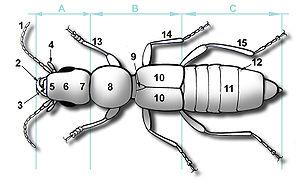
A capu B thorax C abdomen 1 antenne 2 Mandibule 3 Labre (= lèvre supérieure) 4 Palpe maxillaire 5 Clypeus 6 Frons 7 Vertex 8 Scutum 9 scutellum 10 élytre (= 1ère paire d'aile) 11 tergite - abdomen 12 stigmate 13,14,15 pattes (antérieure, moyenne,postérieure)